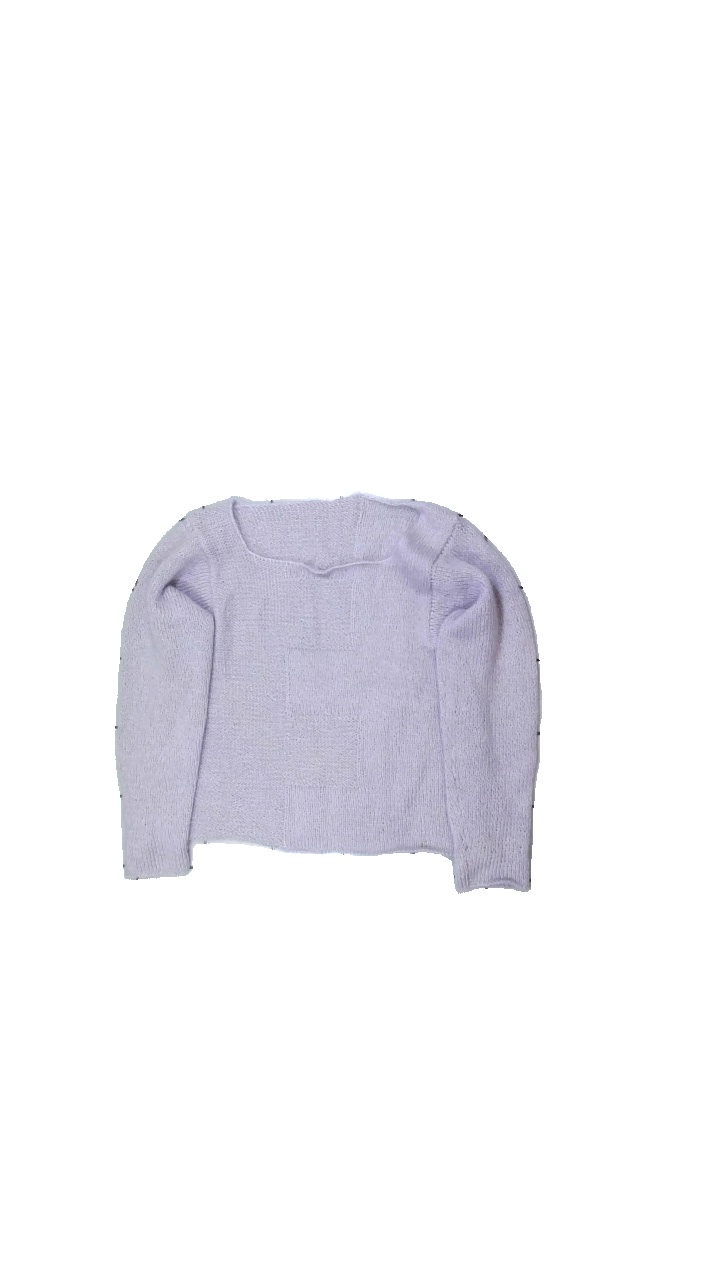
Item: Sweater (Ladies)
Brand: Missing
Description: stickad sweater
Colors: Purple
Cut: C-collar
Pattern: Other
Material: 77% bomull 23% viskos
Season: All
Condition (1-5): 5
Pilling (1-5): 5
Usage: Reuse
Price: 50-100